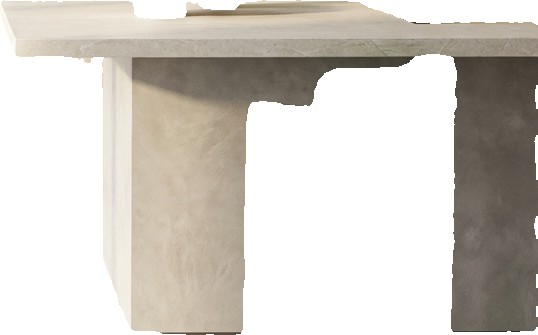
Surface category: worktop